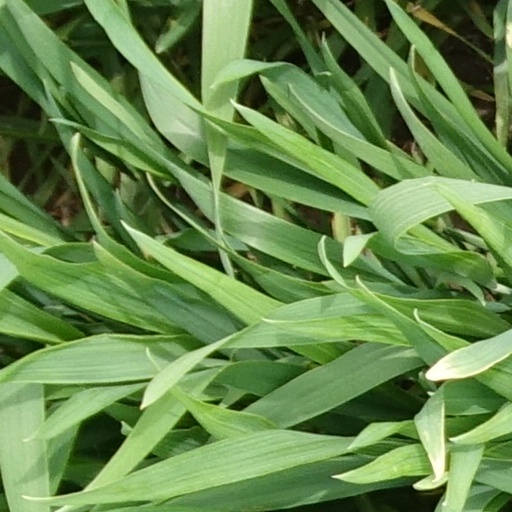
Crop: wheat